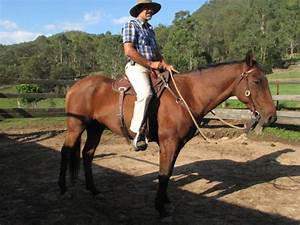
Label: horse